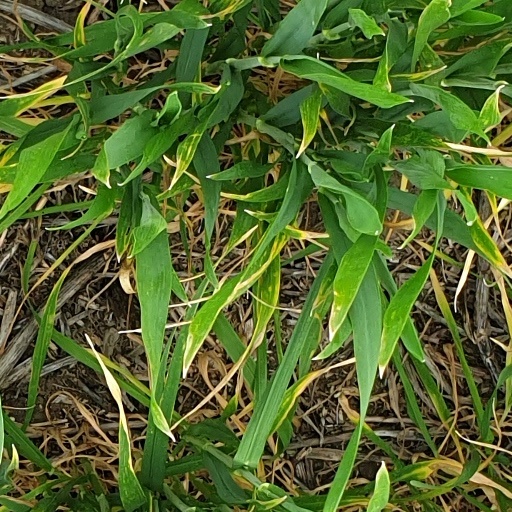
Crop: wheat